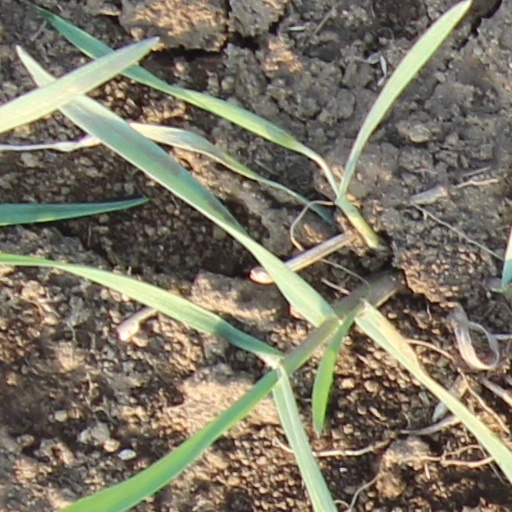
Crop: wheat